76th Infantry Regiment "Napoli"

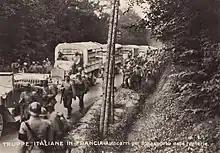
Italian II Army Corps infantry in France in 1918

At the outbreak of World War I, the Brigade "Napoli" formed, together with the Brigade "Piemonte" and the 36th Field Artillery Regiment, the 24th Division. At the time the 76th Infantry Regiment consisted of three battalions, each of which fielded four fusilier companies and one machine gun section. On 20 April 1915 the regimental depot of the 76th Infantry Regiment formed the 147th Infantry Regiment (Brigade "Caltanissetta"). After Italy's entry into the war on 23 May 1915 the Brigade "Napoli" was deployed to the Italian front: in June 1915 the brigade fought against Austro-Hungarian forces in the First Battle of the Isonzo on Monte Sabotino. In October of the same year the brigade was on the Karst plateau, where it fought in the Third Battle of the Isonzo on the slopes of Monte Sei Busi and in Cave di Selz. In May and June 1916 the brigade operated in the Monfalcone sector and again in the area of Cave di Selz. In July 1916 the brigade operated at San Grado di Merna and in August it fought in the Sixth Battle of the Isonzo on Nad Logem. In November 1916 the brigade fought in the Ninth Battle of the Isonzo. In August 1916 the 75th Infantry Regiment was awarded a Silver Medal of Military Valor for the regiment's conduct at Monfalcone in June, and in December 1916 the 76th Infantry Regiment was awarded a Bronze Medal of Military Valor for its conduct at Monfalcone in June and at San Grado di Merna in November.